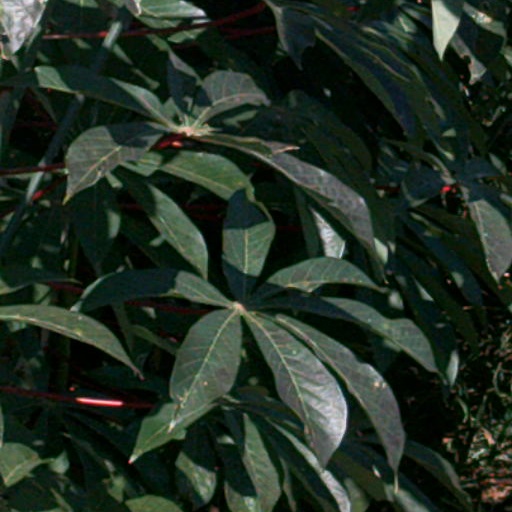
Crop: cassava